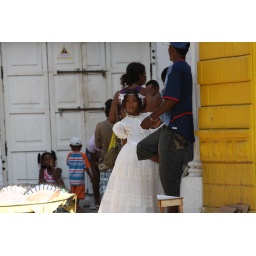
Girl in white dress